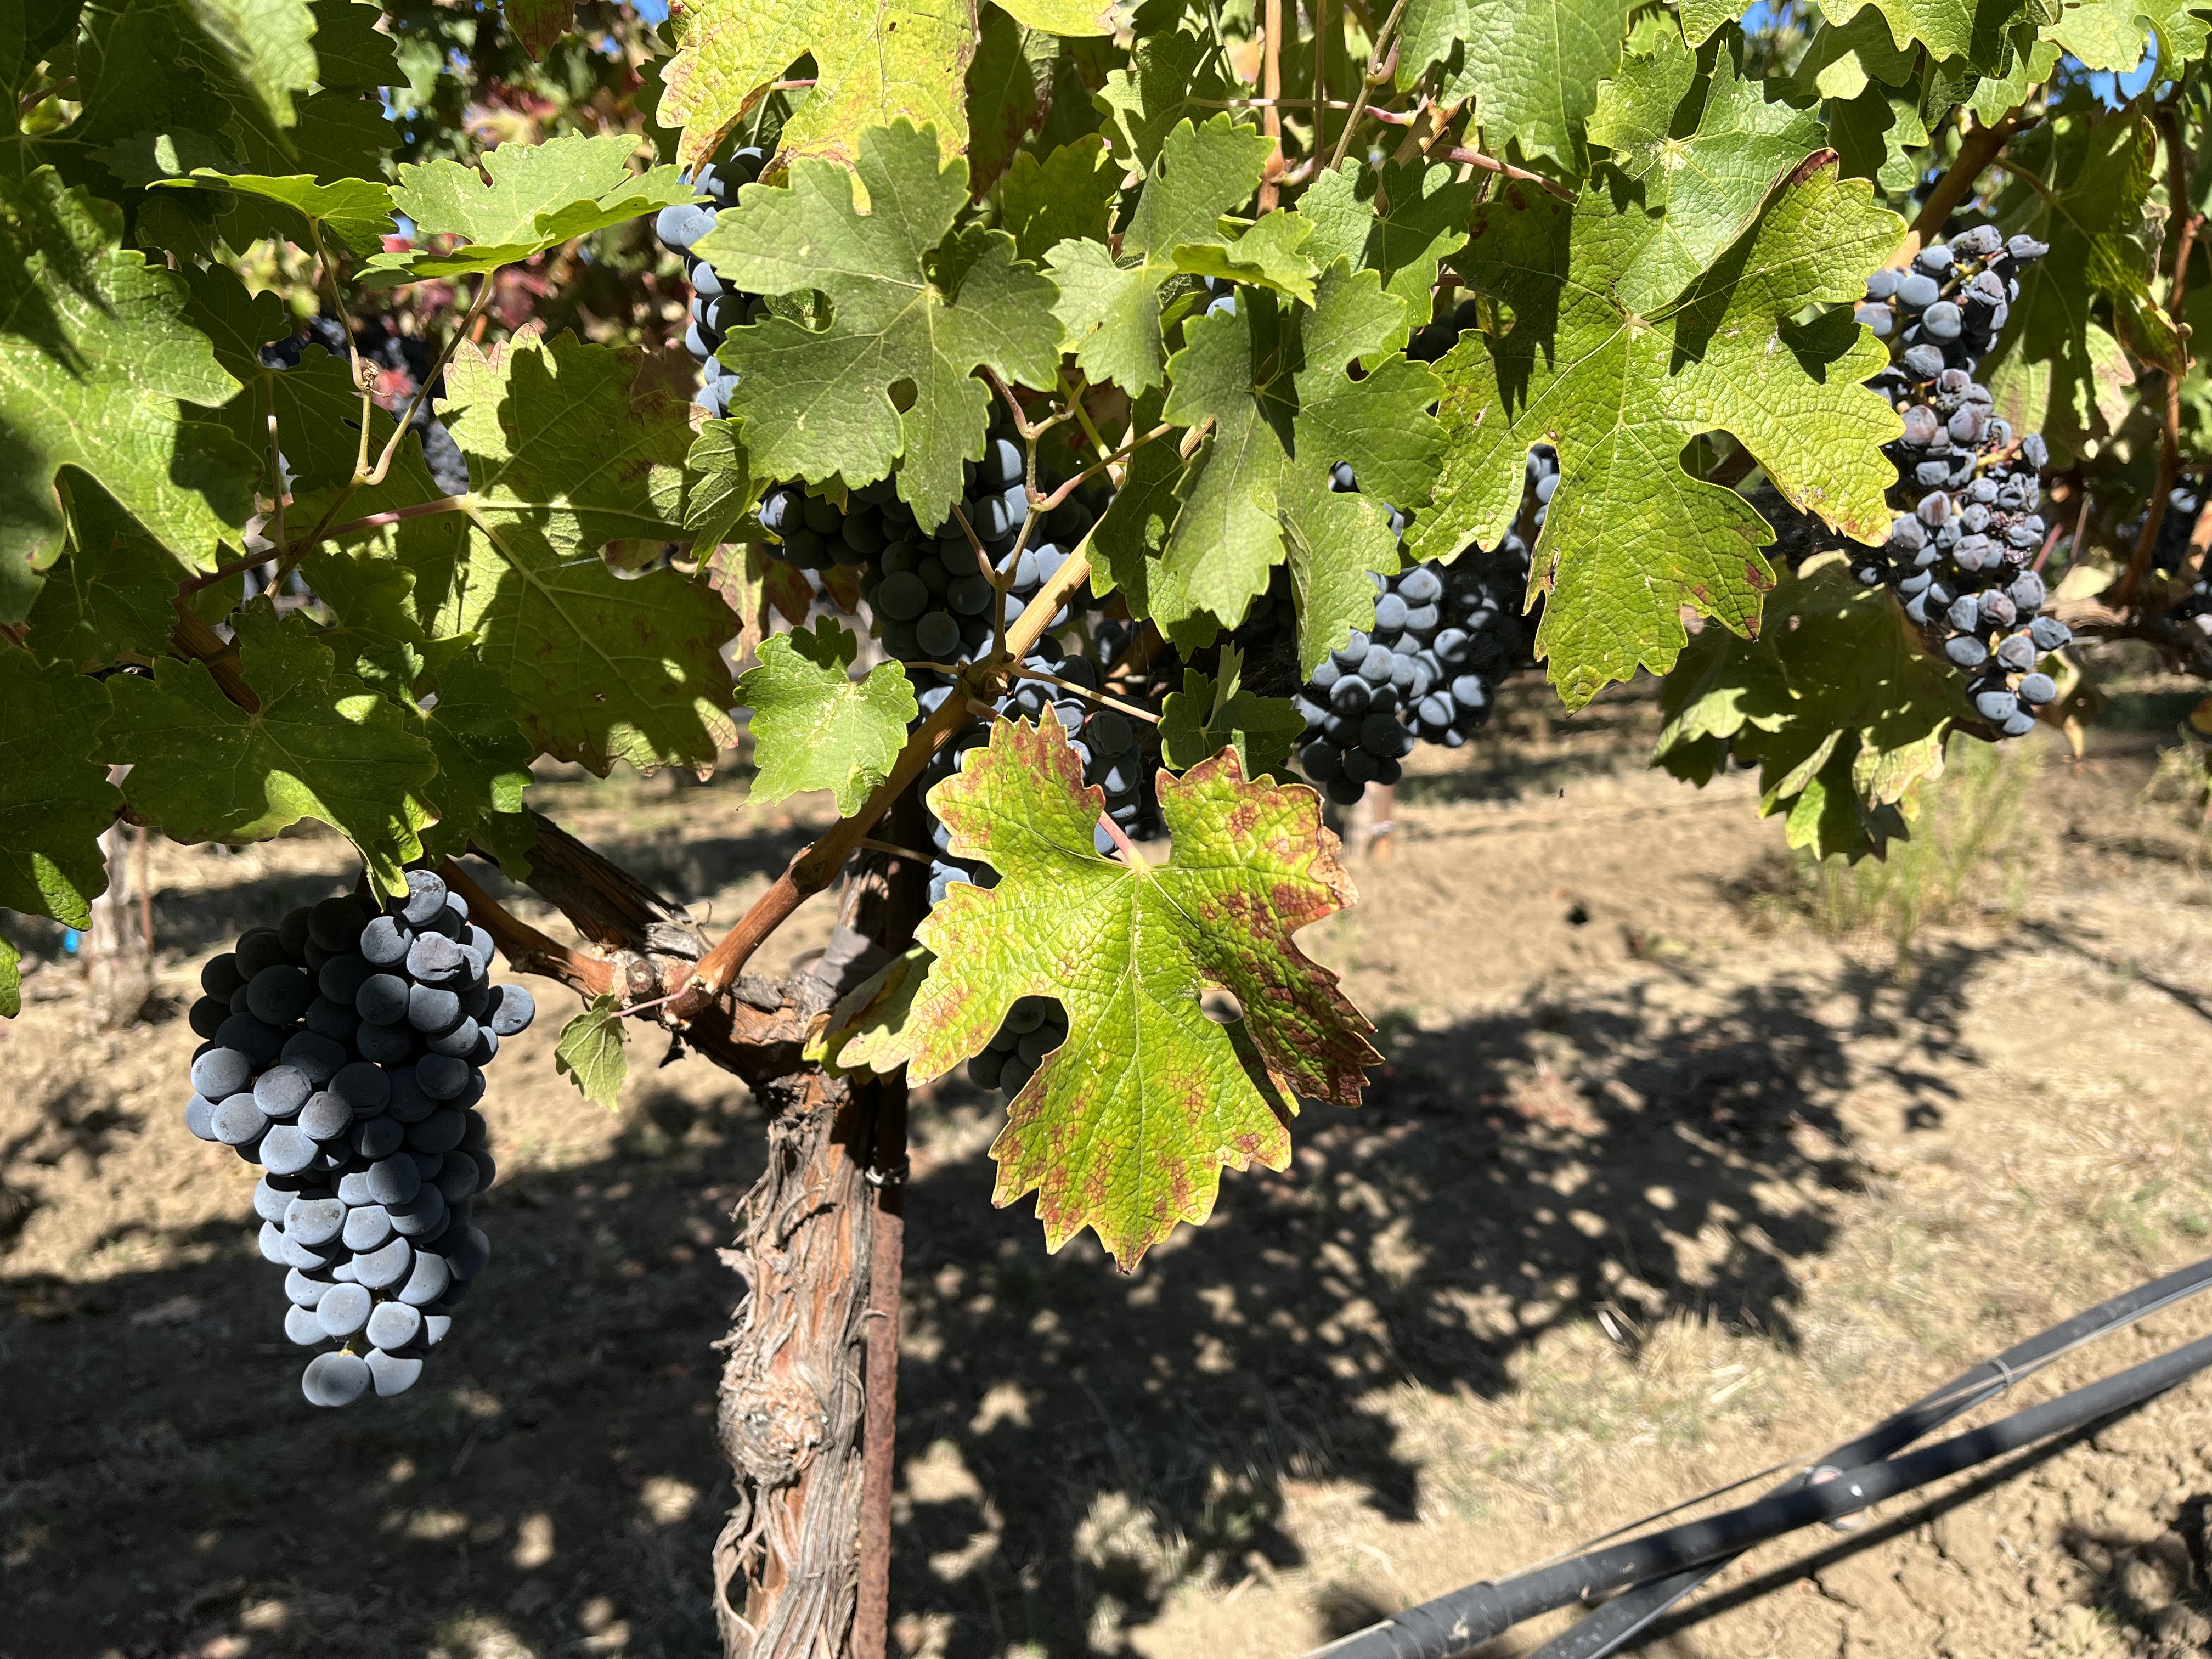
Label: Red Blotch